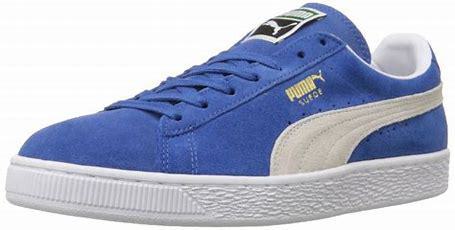
Brand: Puma
Model: Suede XL